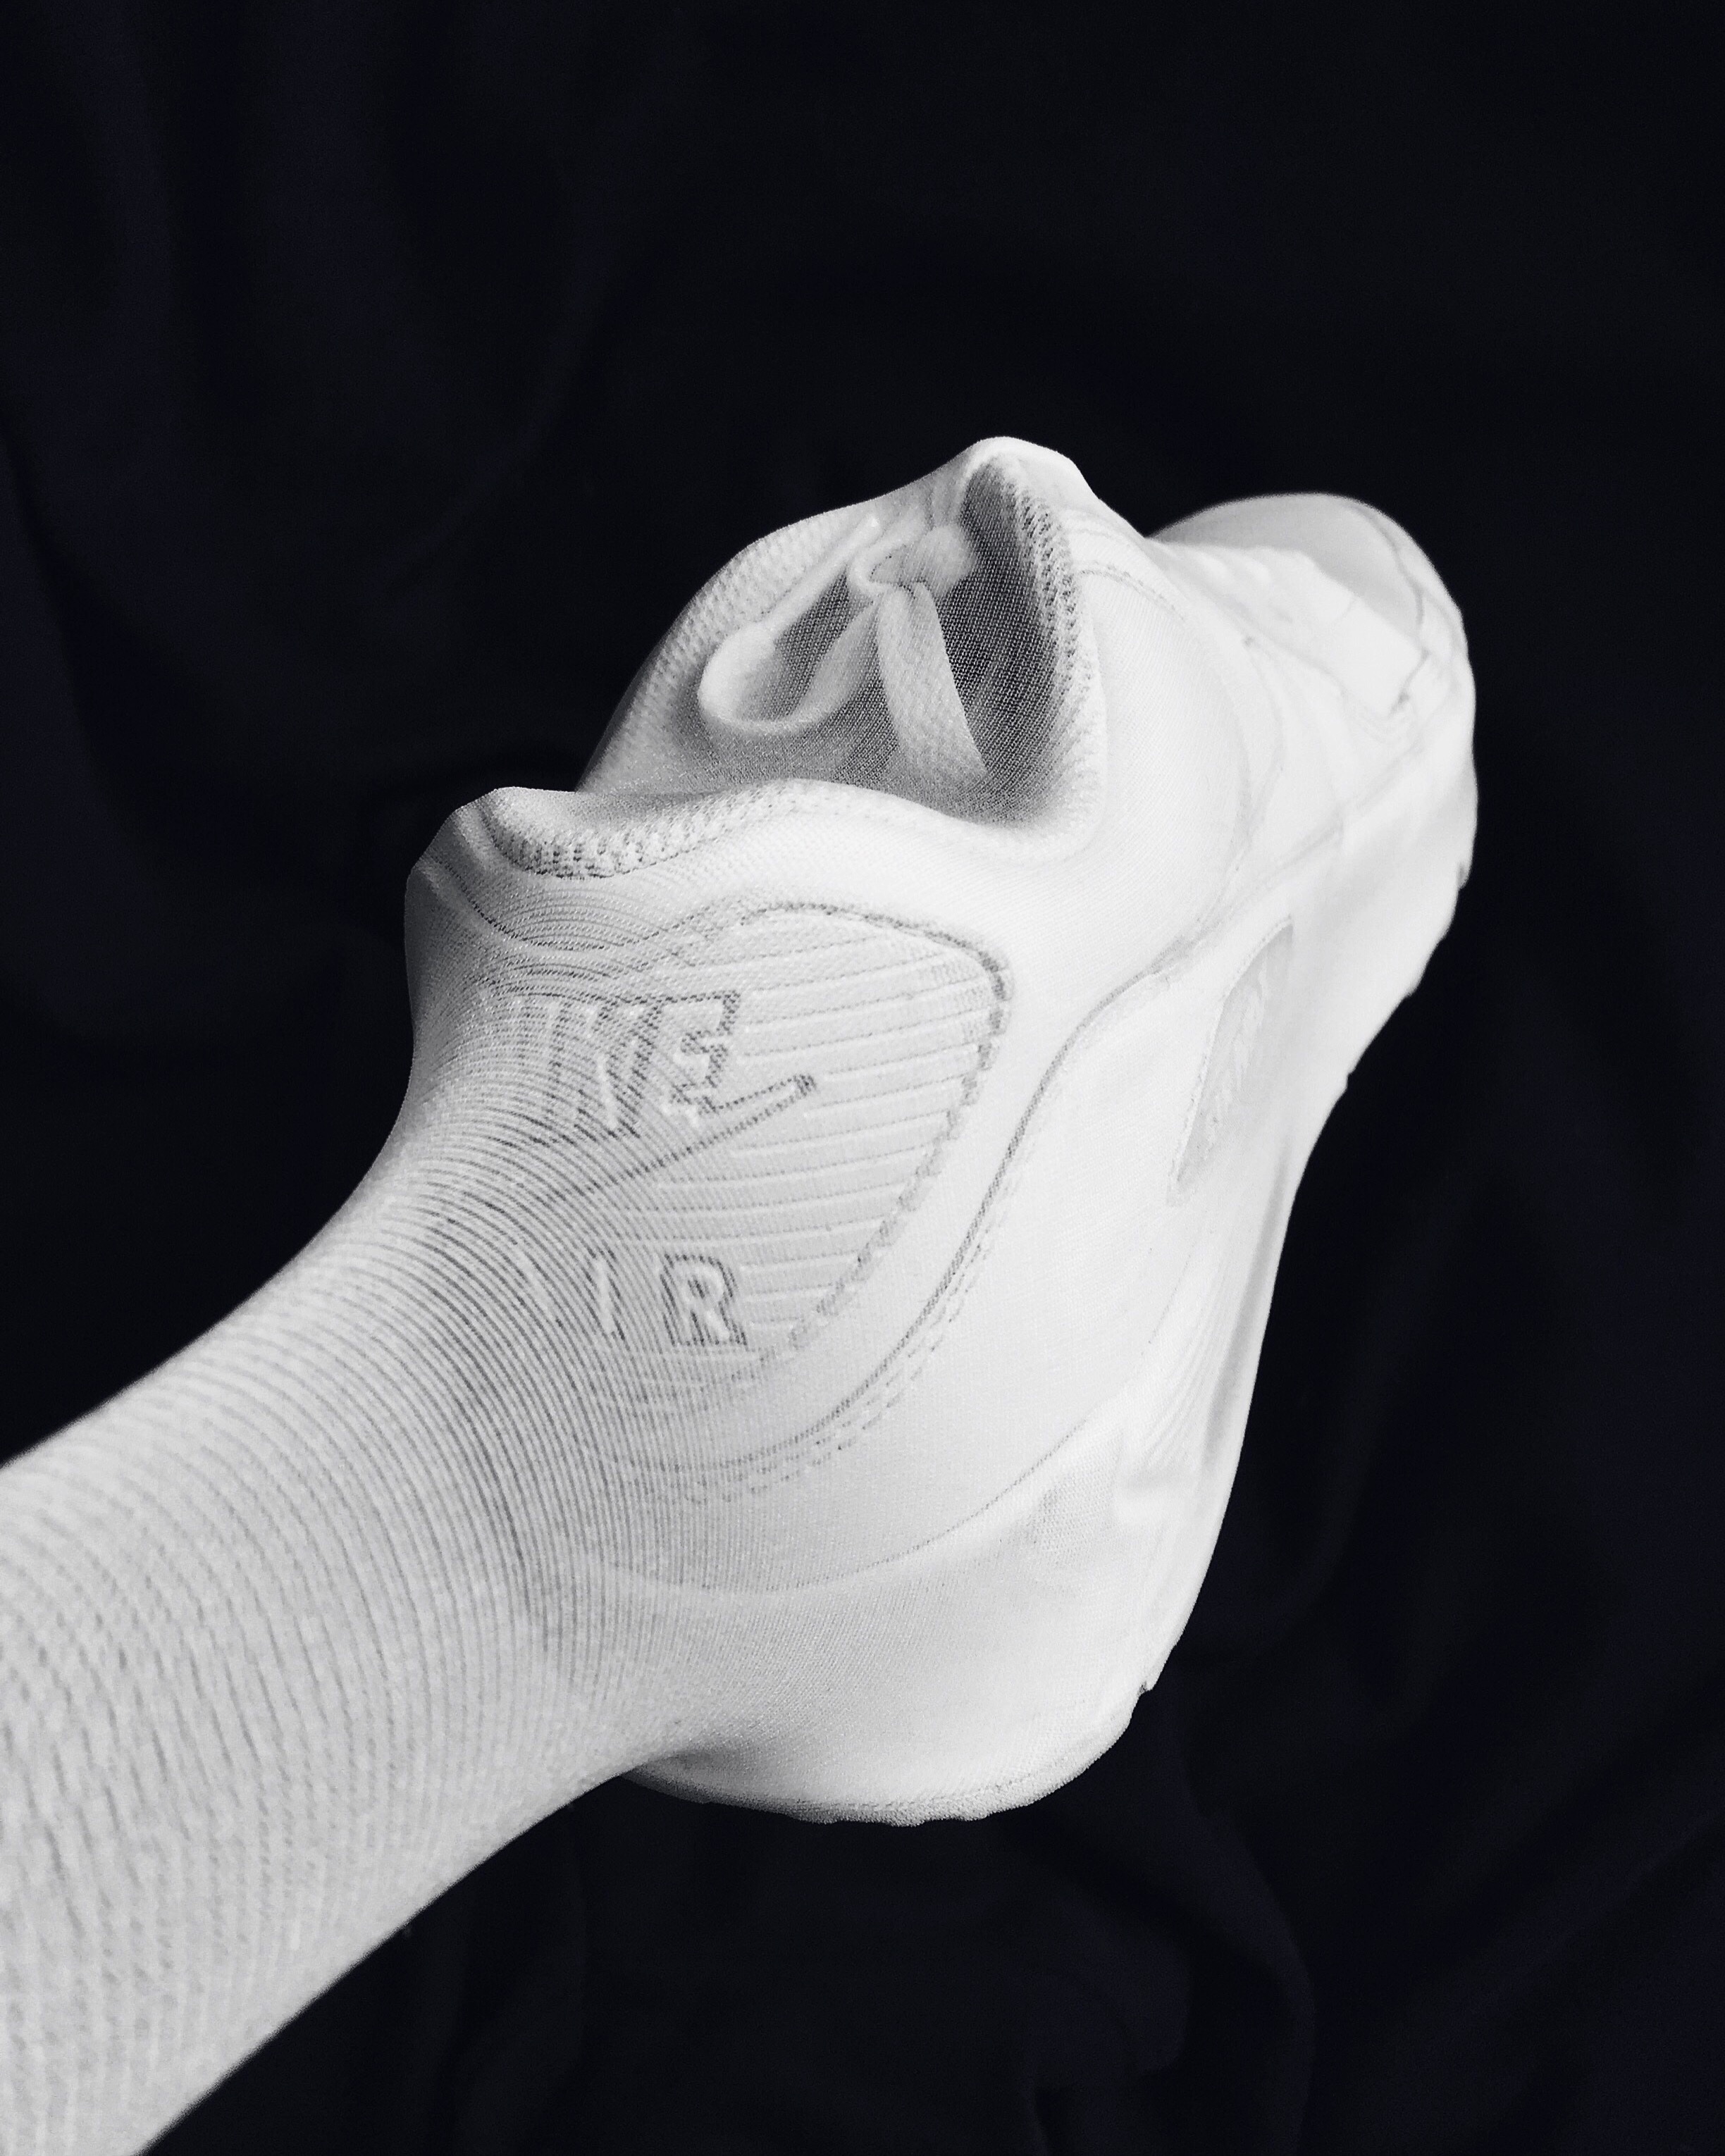
hand, shoe, white, leg, finger, arm, human body, footwear, fashion accessory